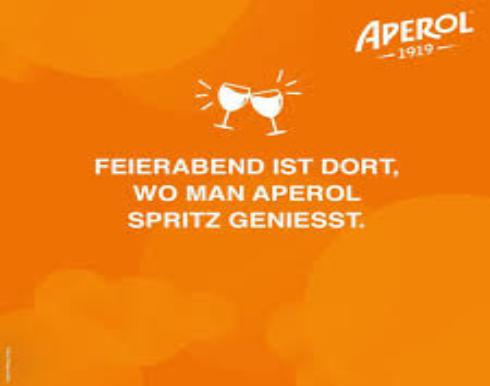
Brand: APEROL
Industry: Food